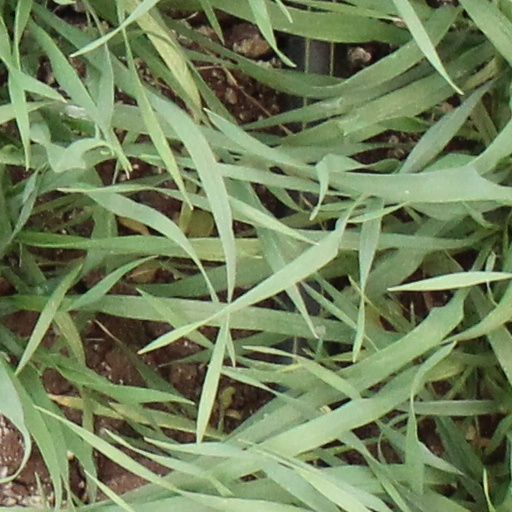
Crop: wheat